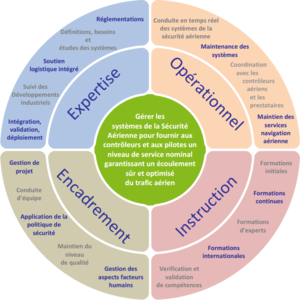
les 4 grandes fonctions du métier d'IESSA
En France, les ingénieurs électroniciens des systèmes de la sécurité aérienne de la Direction générale de l'Aviation civile contribuent à la sécurité aérienne en veillant jour et nuit au bon fonctionnement des systèmes techniques de la navigation aérienne qui permettent d'assurer le contrôle de la circulation aérienne sur le territoire national. Dotés d'un grand sens des responsabilités, ils assurent l'étude, l'installation, le paramétrage et la surveillance des systèmes en temps réel.